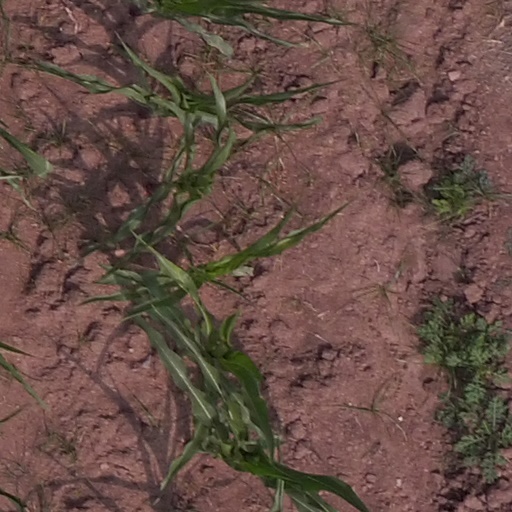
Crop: maize; corn